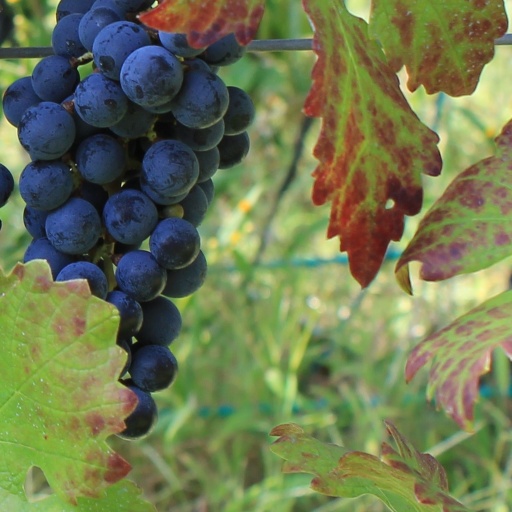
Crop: grape